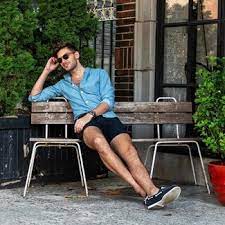
Label: Boat